Northern State Parkway

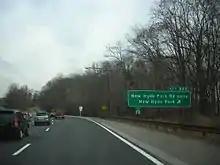
The Northern State Parkway at exit 26S in Lake Success – a portion of the original, 1933 highway segment

On June 6, New York City voted to approve the beginning of construction of the Grand Central Parkway, which would connect from the Interborough Parkway to the Northern State at Lake Success. Construction of the project would begin in 1932 with paving and landscaping. Governor Roosevelt announced on July 22 that he would come to the site where the Northern State and the Grand Central would eventually meet and lay a new cornerstone to mark the spot on July 26. The governor, who was touring throughout Nassau and Suffolk County, called the project a significant upgrade to provide the city with proper traffic outlets. Roosevelt laid mortar on the previously placed cornerstone, while Robert Moses announced that state aid would be requested. The day prior, the contract for grading of the new parkway from the city line to Lakeville Road – along with the construction of the Long Island Motor Parkway and Lakeville Road bridges – was awarded. The LISPC requested over $5.5 million in funds for the projects to be completed in 1932. All the land for it had been accepted to the commission, and a majority of the money went to paying for the Northern State Parkway.